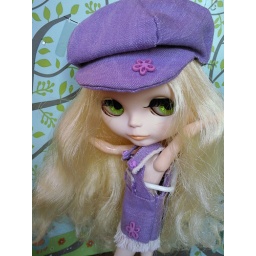
Angel's hat and dress are made by me.